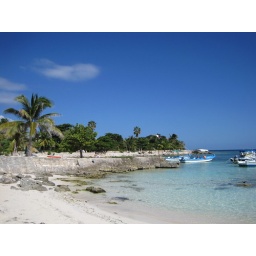
we spotted one sea turtle in the ocean! success